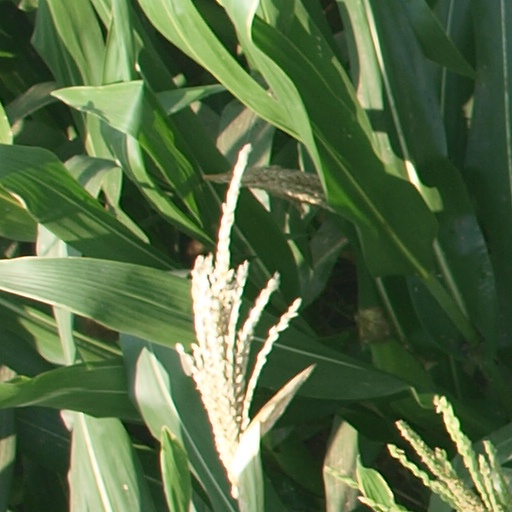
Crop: maize; corn